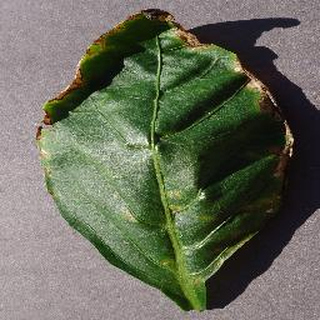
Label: bell_pepper_bacterial_spot